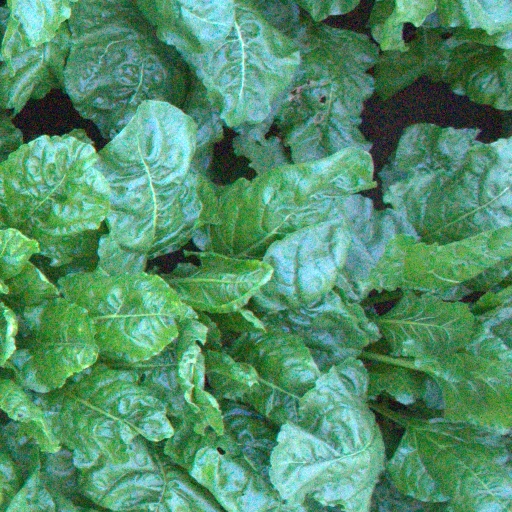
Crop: sugar beet